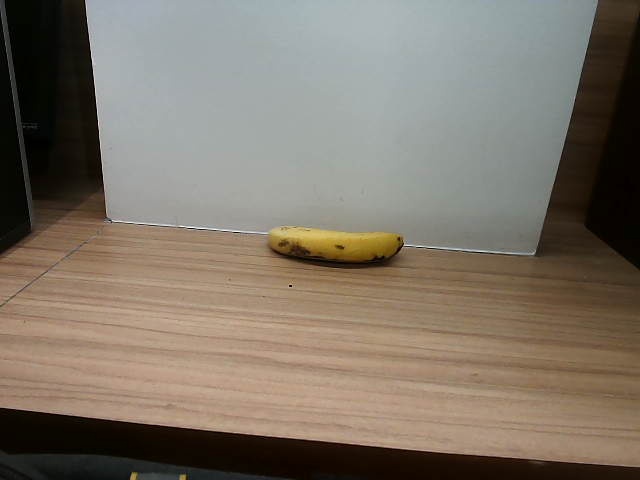
Label: Ripe_Banana